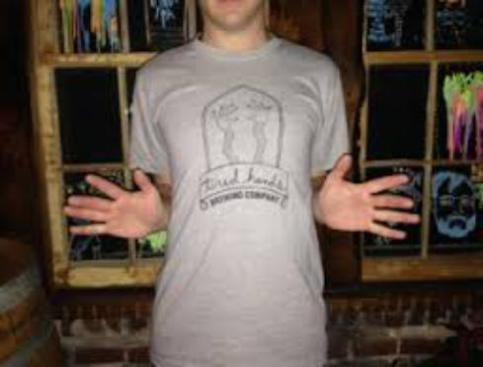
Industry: Food